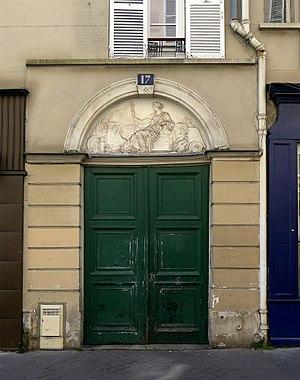
Rue de la Pierre-Levée (n°17) - Paris XI
Henri-Prudence Gambey, né à Troyes le 8 octobre 1787 et mort à Paris le 28 janvier 1847, est un inventeur français, fabricant d'instruments à précision.
La rue de la Pierre-Levée est une voie du 11ᵉ arrondissement de Paris, en France.